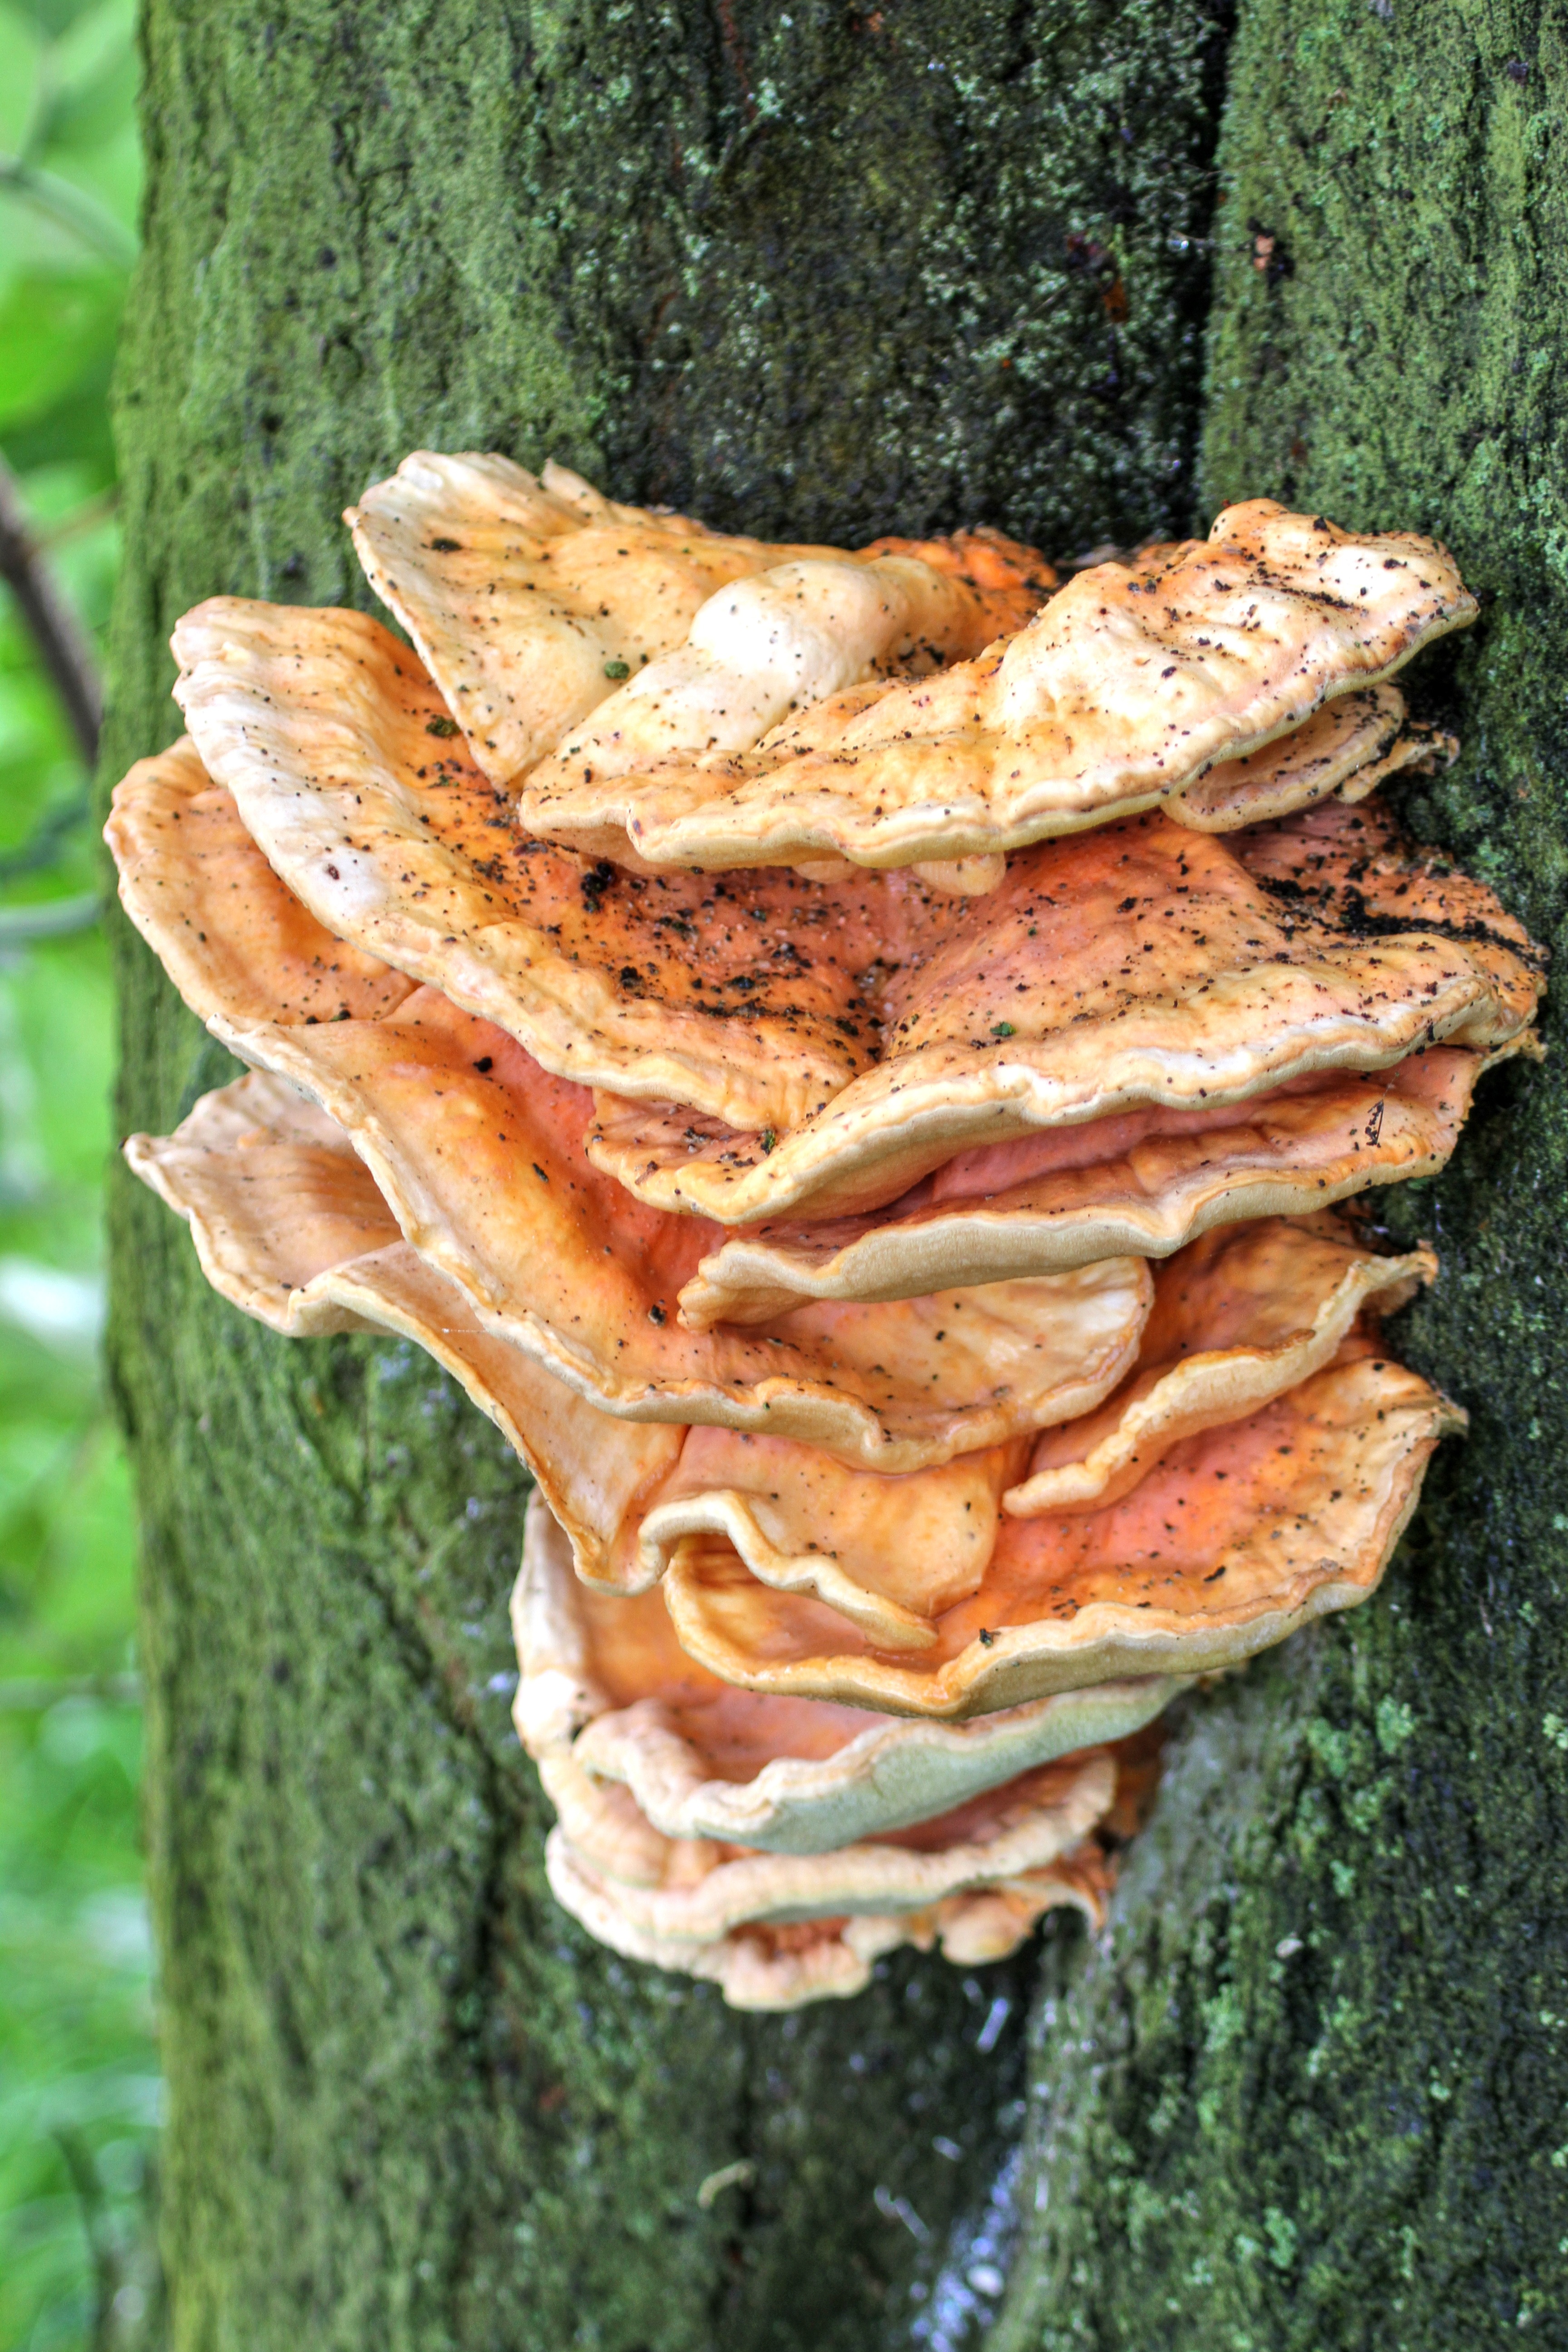
landscape, tree, nature, forest, wood, leaf, trunk, bark, log, green, autumn, mushroom, flora, tribe, fungus, auriculariales, fouling, oyster mushroom, woody plant, medicinal mushroom, agaricomycetes, auriculariaceae